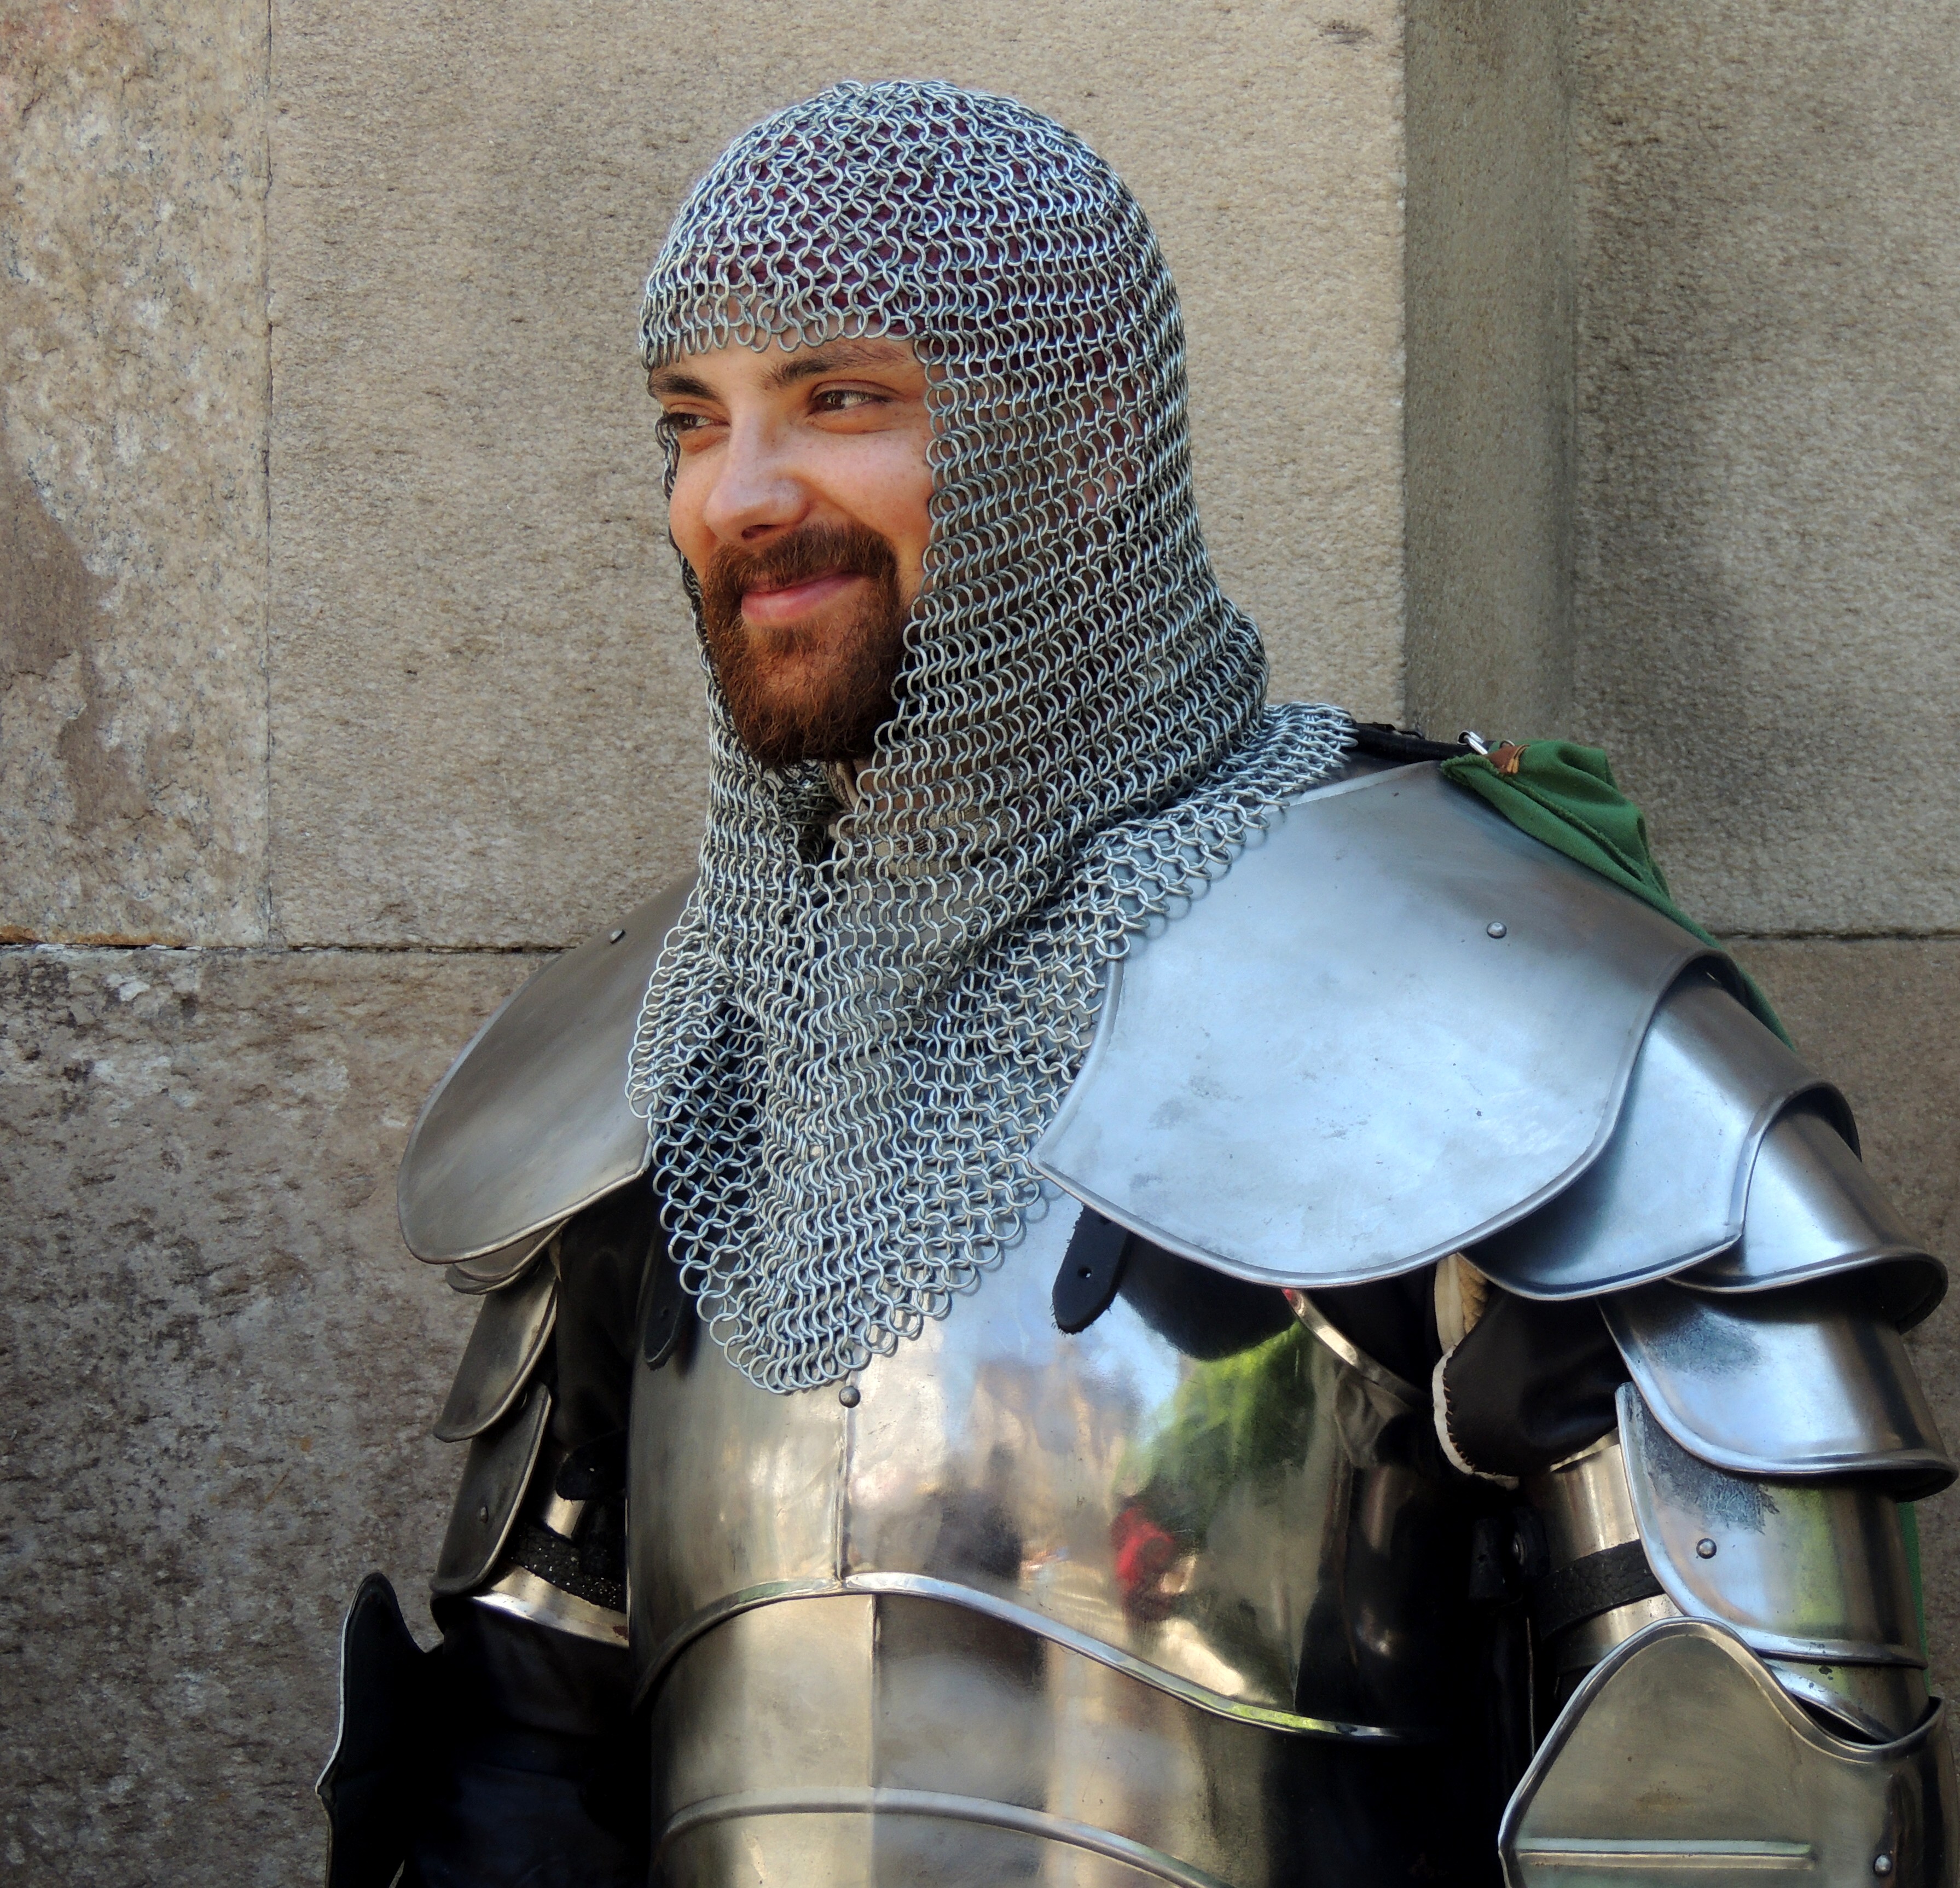
person, monument, statue, clothing, sculpture, costume, armour, facial hair